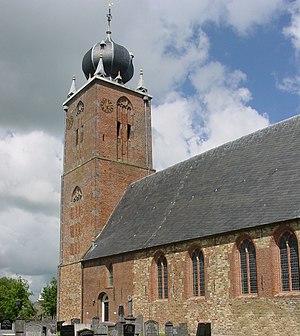
Deinum est un village de la commune néerlandaise de Waadhoeke, dans la province de Frise.